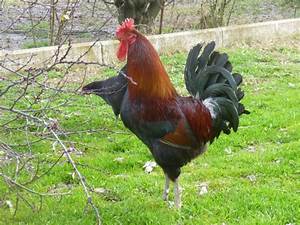
Label: chicken